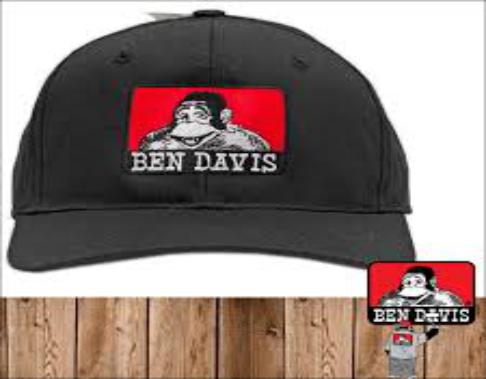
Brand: Ben Davis
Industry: Clothes